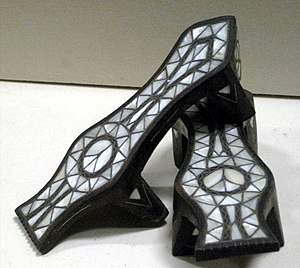
Træsko / Galleri / Traditionelle asiatiske træsko
Træsko er en type fodtøj, der er fremstillet helt eller delvist i træ. Træsko bruges over hele verden, og selvom udformingen kan variere fra kultur til kultur, så har formen ofte været uændret i flere hundrede år i de enkelte kulturer.